Della Pia Glacier

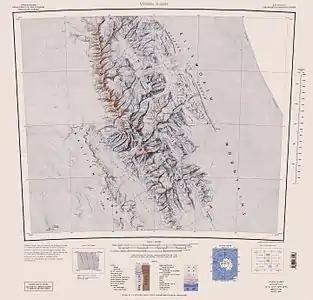
Central and southern Sentinel Range map.

Della Pia Glacier is a glacier that descends the east slope of Craddock Massif and flows between Mount Mohl and Elfring Peak into Thomas Glacier in the Sentinel Range, Ellsworth Mountains in Antarctica.